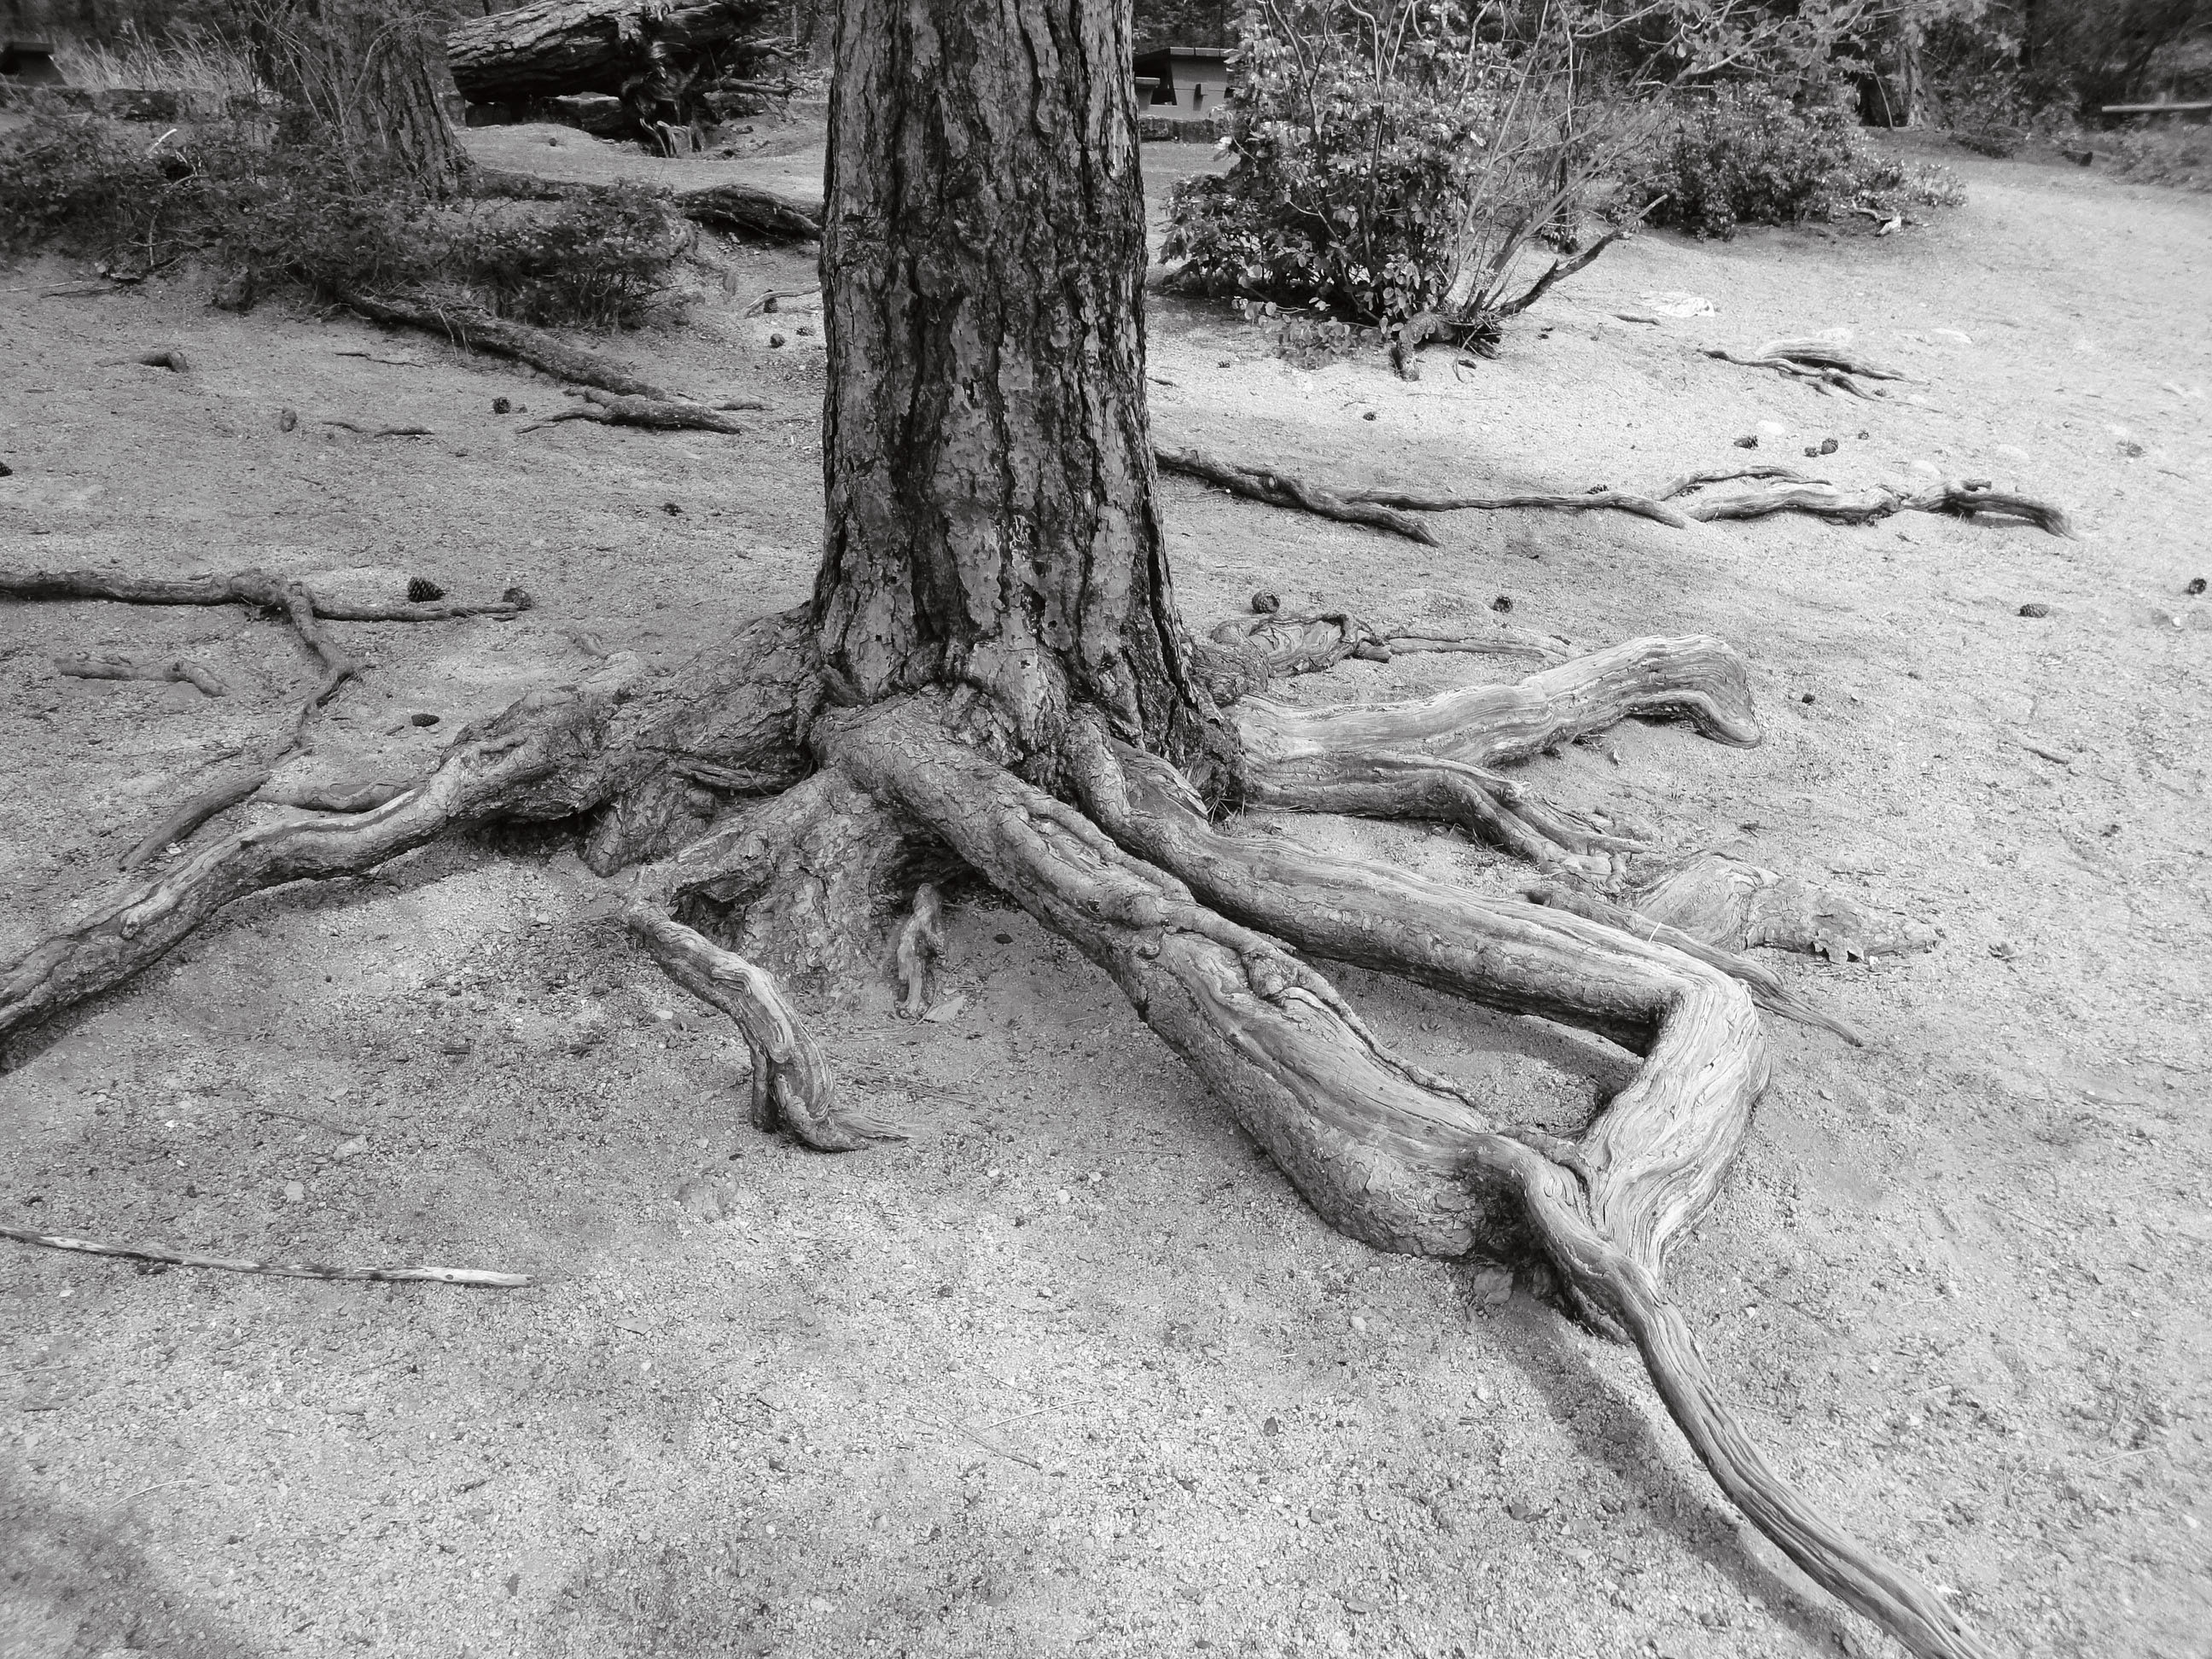
driftwood, tree, branch, black and white, plant, wood, leaf, trunk, soil, monochrome, root, drawing, monochrome photography, plant stem, woody plant